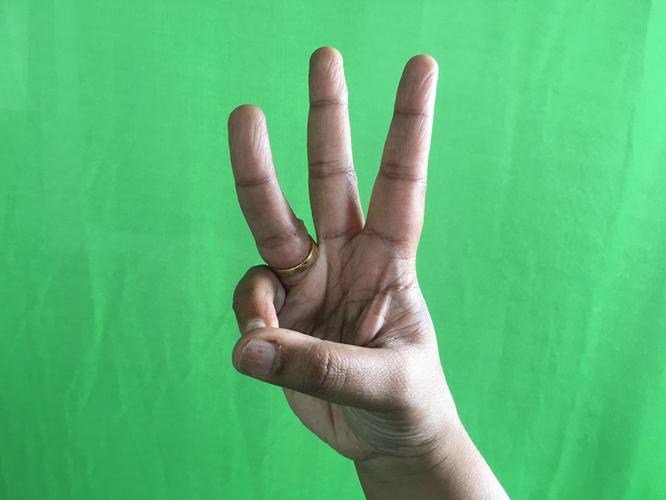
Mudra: Trishulam
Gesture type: single_hand